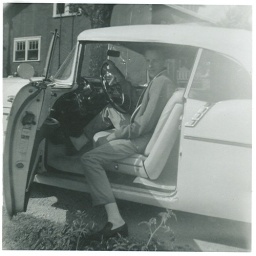
Jerry Austin in brother Ronnie's car beside Ma Burns house